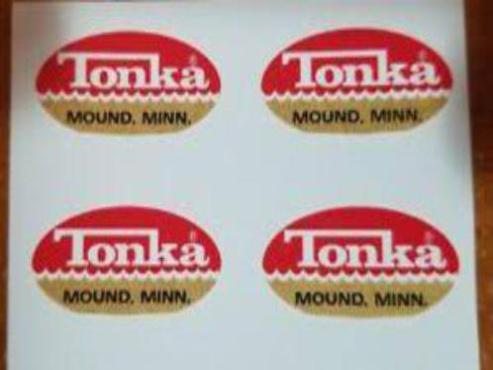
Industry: Leisure